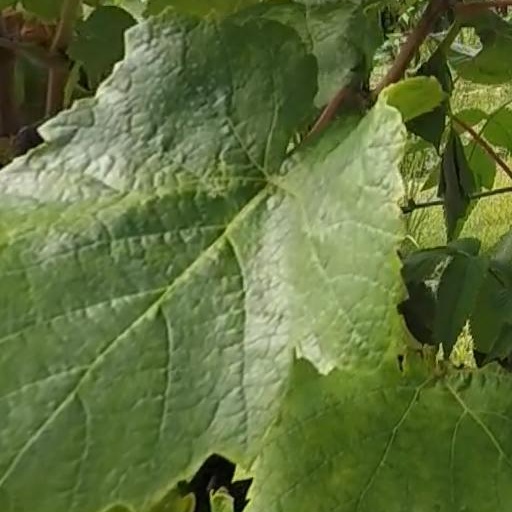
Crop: grape